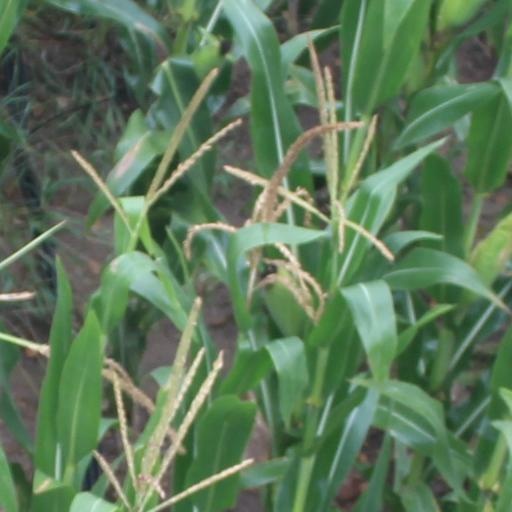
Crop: maize; corn